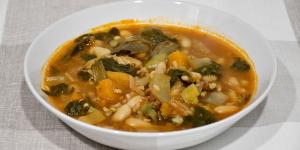
olleta alicantina vegetariana